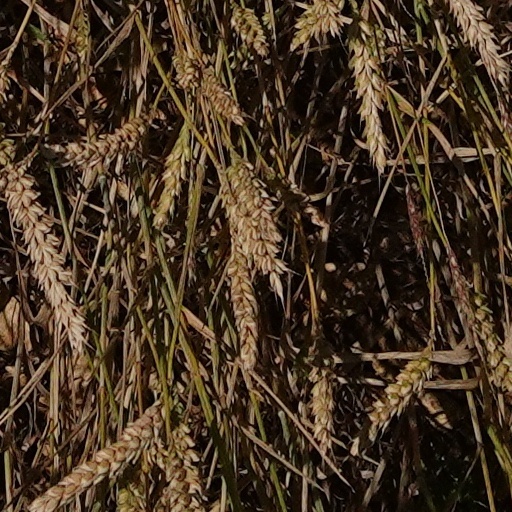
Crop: wheat